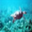
Label: turtle